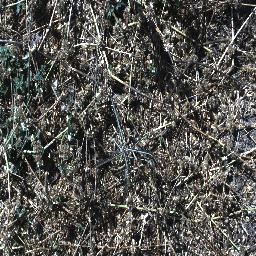
Label: parkinsonia